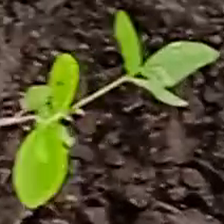
Weed species: Asian_Pigeonwings_(Clitoria Ternatea)